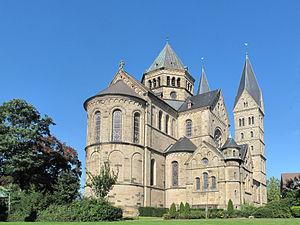
Neuenkirchen est une commune de Rhénanie-du-Nord-Westphalie, située dans l'arrondissement de Steinfurt, dans le district de Münster, dans le Landschaftsverband de Westphalie-Lippe.